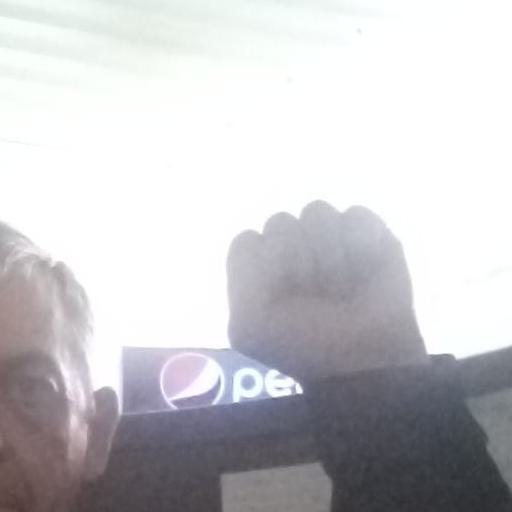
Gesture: fist